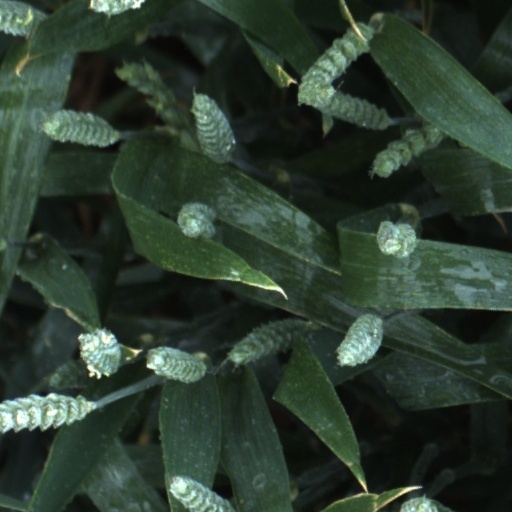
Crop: wheat